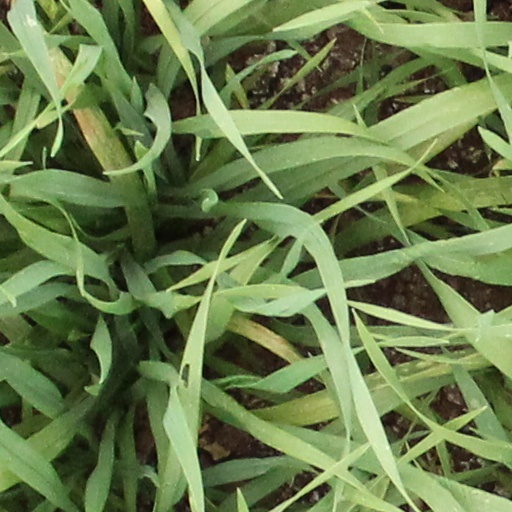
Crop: wheat